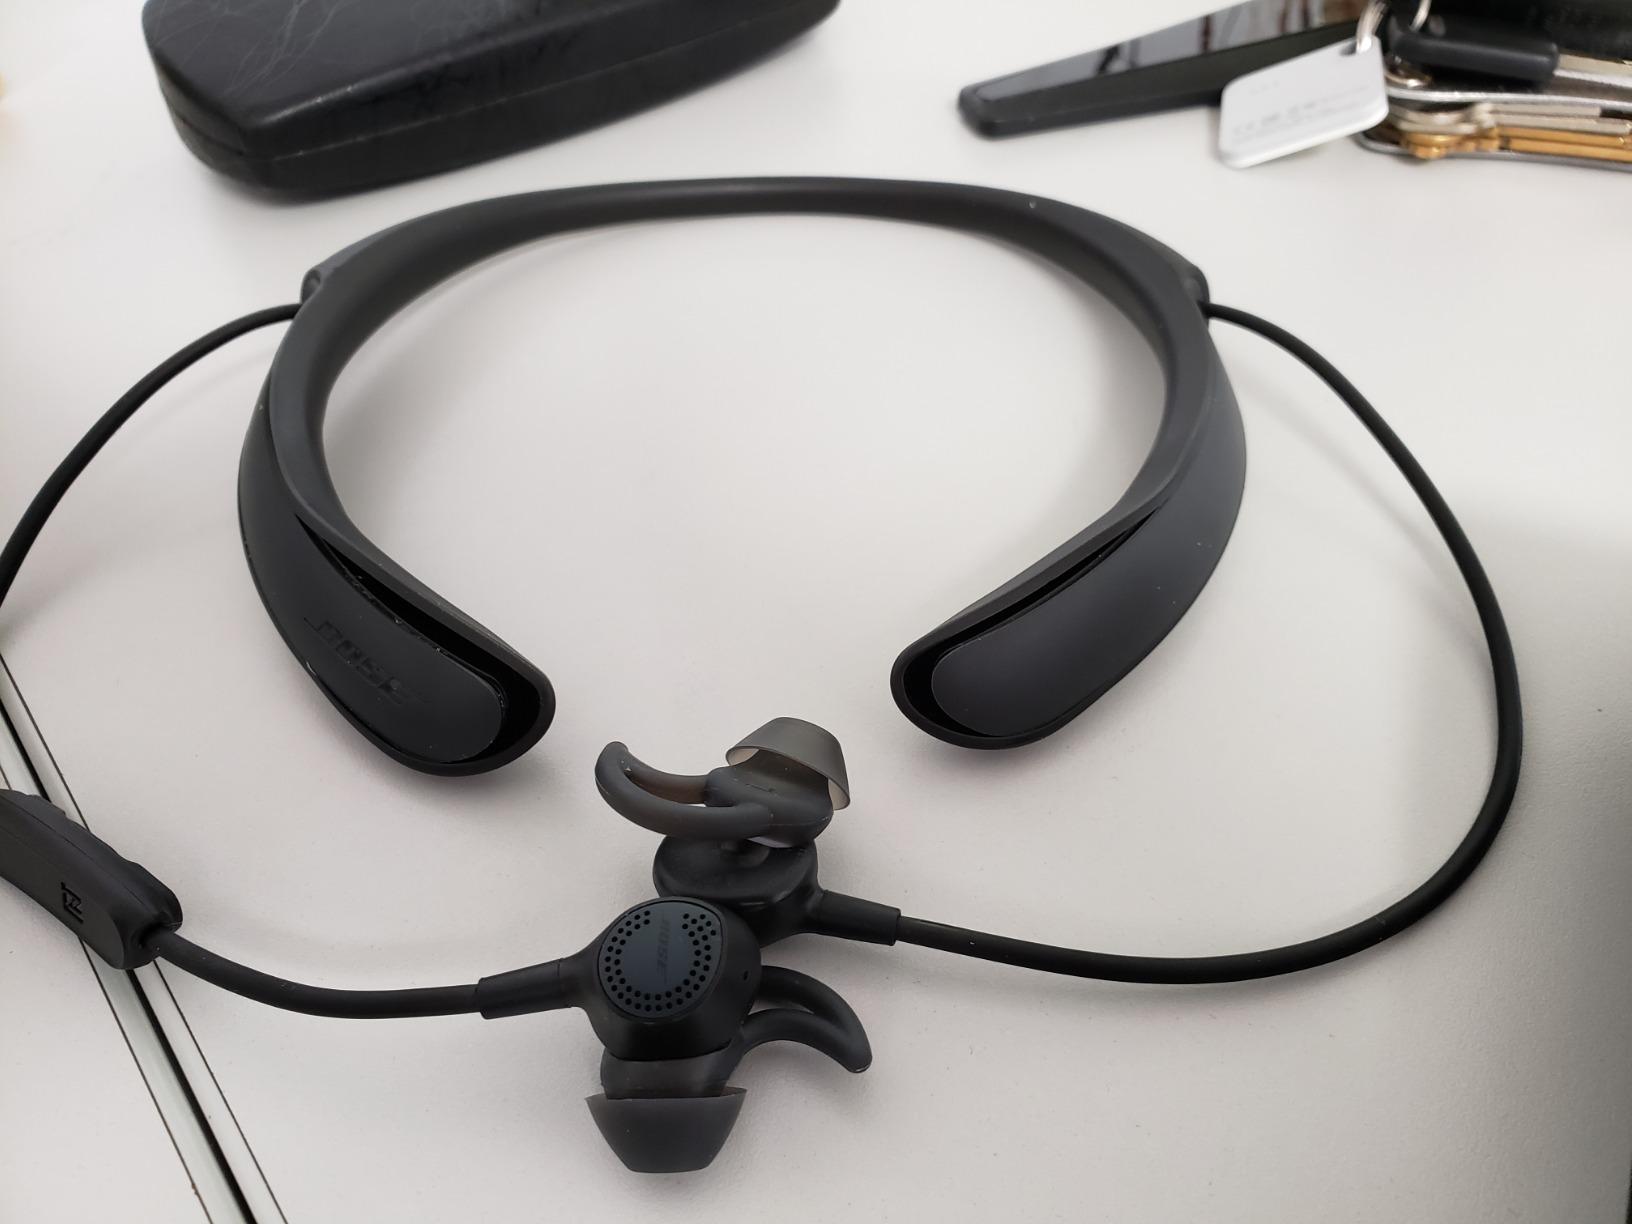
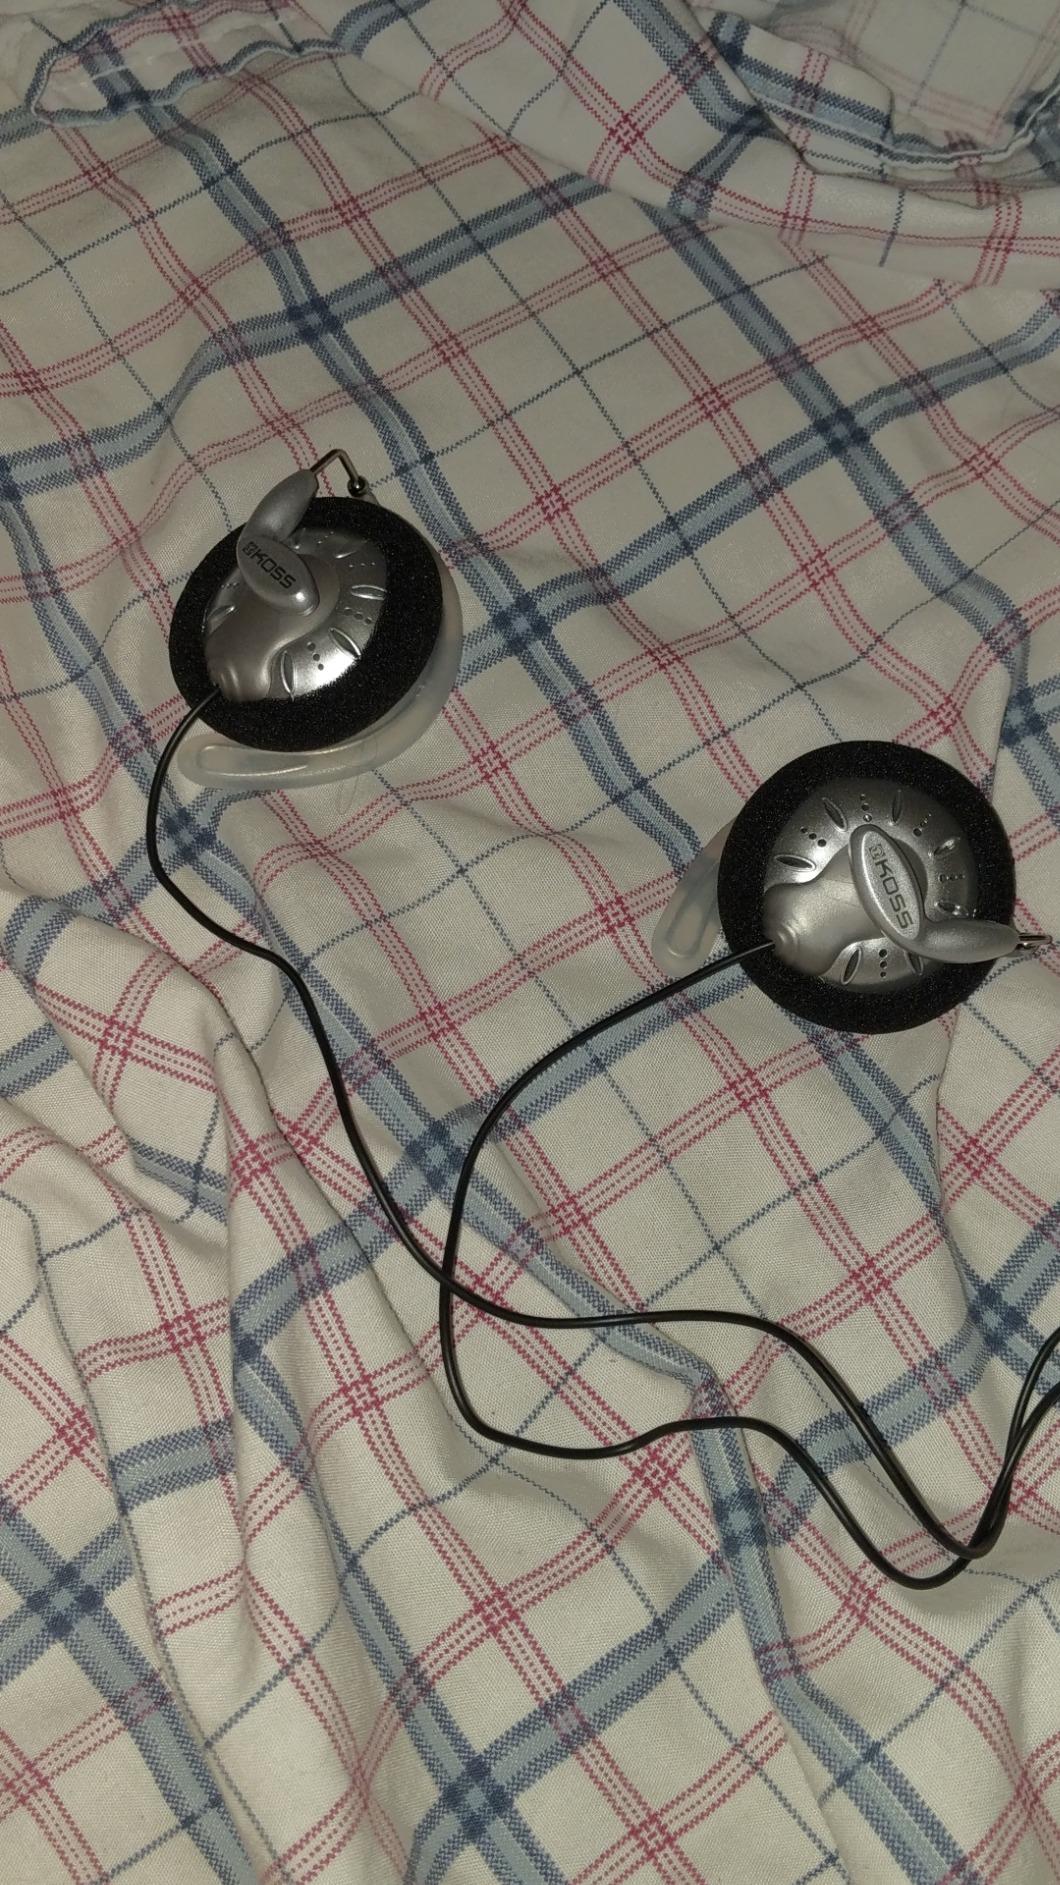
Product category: headphones
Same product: no